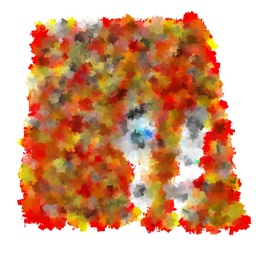
Originally my shoes sitting in the sun by the window